High Ground (2020 film)

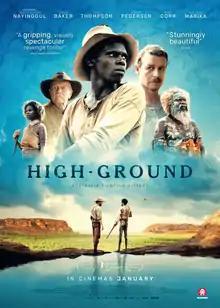
Theatrical release poster

High Ground is a 2020 Australian film directed by Stephen Maxwell Johnson, based on historical events that took place in Arnhem Land in the Northern Territory of Australia, set just after World War I. It has variously been called a revisionist Western and meat pie Western. However, it tells of a true historical event in a fictionalised manner but with very close attention to and respect for Aboriginal culture.